Bell Boatyard

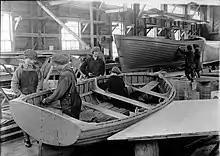
Women workers building lifeboats at Dr. Alexander Graham Bell's laboratory at Beinn Bhreagh.

The Bells often employed local women from Baddeck and other places. The main focus throughout the war was a program ran from the estate by Mabel Bell's former secretary Gretchen Schmitt. The Bells converted one of the houses on their estate into a residence for the women from out of town. During the war the Bell Boatyard consisted of a large open shed that was used as the primary shed to build the lifeboats. During this time the boatyard was managed by a Sydney native by the name of Walter Pinaud. The boat yard also produced the 55' yawl "Elsie" designed by naval architect George Owen and built by Walter Pinaud. "Elsie" was built as a gift for the Bells daughter Elsie Bell Grosvenor and her husband Gilbert Grosvenor.